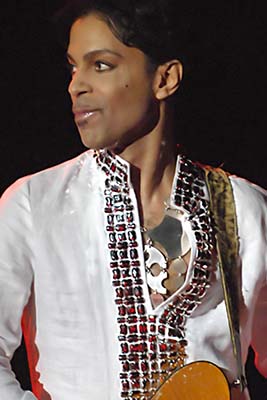
พรินซ์

| name = พรินซ์
| image = Prince at Coachella 001.jpg
| birth_name = พรินซ์ โรเจอร์ส เนลสัน (1958-2016)
| birth_place = มินนีแอโพลิส, มินนิโซตา, ประเทศสหรัฐอเมริกา|สหรัฐอเมริกา
| death_place = Chanhassen, Minnesota|Chanhassen, มินนิโซตา, สหรัฐอเมริกา
| genre = ป็อป, ร็อก, ฟังก์, อาร์แอนด์บี
| occupation = นักร้อง-นักแต่งเพลง, นักดนตรี, โปรดิวเซอร์เพลง, นักแสดง
| years_active = 1976–2016
| label = NPG Records|NPG, Columbia Records|Columbia, Universal Records|Universal, Arista Records|Arista, Paisley Park Records|Paisley Park, Warner Bros. Records|Warner Bros.
| associated_acts = The Revolution (band)|The Revolution; Wendy and LisaNew Power GenerationThe Time (band)|The Time; Morris DaySheila E.Kate BushVanity 6; Apollonia 6MazaratiThe Family (band)|The Family94 EastMadhouse (band)|MadhouseJill JonesCandy DulferTámar
พรินซ์ โรเจอร์ส เนลสัน () (7 มิถุนายน ค.ศ. 1958 - 21 เมษายน ค.ศ. 2016) เป็นนักร้องชาวอเมริกัน นักแต่งเพลง โปรดิวเซอร์เพลงและนักแสดง พรินซ์เป็นที่รู้จักอย่างแพร่หลายสำหรับผสมผสานผลงาน การแสดงบนเวทีที่มีสีสันและช่วงเสียงร้องที่สูง เขาได้รับการยกย่องว่าเป็นผู้บุกเบิกเสียงร้องแบบ “Minneapolis sound” ผลงานของเขามีความหลากหลายทั้ง ฟังก์ ร็อค อาร์แอนบี โซล ไซคีเดลิค และป็อป
ผลงานในช่วงแรกของเขาจะเป็นเพลง อาร์แอนด์บี ดนตรีโซลและฟังก์ ต่อมาเขาผสมผสานแนวเพลงอื่นเข้ามาด้วยไม่ว่าจะเป็น ป็อป, ร็อก, แจ๊ส, นิวเวฟ, ไซเคเดเลีย และฮิปฮอป เขาได้รับอิทธิพลด้านดนตรีจาก สลาย สโตน, ไมล์ส เดวิส, จิมมี เฮนดริกซ์, โจนี มิตเชลล์, เจมส์ บราวน์, พาร์ไลเมนต์-ฟังก์คาเดลิก และคาร์ลอส ซานตานา เอกลักษณ์อันเด่นชัดของผลงานเขาในช่วงต้นถึงกลางทศวรรษ 1980 เช่น การใช้ดรัมแมชชีนเรียบเรียงเพลงแบบเสียงเครื่องจักรโปร่ง ๆ และการใช้ท่อนริฟฟ์เครื่องสังเคราะห์เสียง ในลักษณะดนตรีอาร์แอนด์บี, ฟังก์ และดนตรีโซล ที่เรียกว่า "ดนตรีมินนิเอโพลิส"
พรินซ์มียอดขายมากกว่า 100 ล้านชุด ทำให้เขาถือเป็นหนึ่งในศิลปินที่มียอดขายสูงสุดตลอดกาล ด้วยผลงานมากมาย มีเพลงกว่า 100 เพลง ทั้งที่เขาร้องเองและของศิลปินอื่น เขาได้รับรางวัลแกรมมี่มาแล้ว 7 ครั้ง, 1 รางวัลลูกโลกทองคำและ 1 รางวัลออสการ์ เขายังมีชื่ออยู่ในร็อกแอนด์โรลฮอลออฟเฟม ในปี 2004 นิตยสาร"โรลลิงสโตน" จัดอันดับพรินซ์อยู่ที่อันดับ 28 ใน 100 อันดับของศิลปินที่ยอดเยี่ยมที่สุดตลอดกาล
พริ้นเสียชีวิตวันที่ 21 เมษายน ค.ศ 2016 ที่บ้าน/สตูดิโอ Paisley Park ในรัฐมินนีโซต สหรัฐอเมริกา หลังจากเกิดโรคคล้ายไข้หวัดใหญ่ อายุ 57 ปี
==ชีวิตช่วงแรก==
พรินซ์ โรเจอร์ส เนลสัน เกิดเมื่อวันที่ 7 มิถุนายน ค.ศ. 1958 ที่เมืองมินนีแอโพลิส เป็นบุตรชายครอบครัวชาวแอฟริกัน-อเมริกัน มารดาชื่อ แมตตี เดลลา (1933–2002) และบิดาชื่อ จอห์น ลูอิส เนลสัน (1916–2001) และตระกูลครอบครัวของเขาอยู่ในใจกลางรัฐลุยเซียนา ปูย่าตายายทั้งสี่ของเขามาจากรัฐดังกล่าวนี้ บิดาของพรินซ์เป็นนักเปียโน และนักประพันธ์เพลง ส่วนมารดาของพรินซ์เป็นนักร้องแนวเพลงแจ๊ส พรินซ์ถูกตั้งชื่อหลังจากที่พ่อของเขาชมการแสดงเวทีชื่อว่า พรินซ์ โรเจอร์ส ซึ่งมาจากกลุ่มดนตรีแจ๊สที่แสดงโชว์ที่มีชื่อว่า พรินซ์ โรเจอร์ส ทรีโอ ในการสัมภาษณ์กับรายการ A Current Affair ในปี ค.ศ. 1991 พ่อของเขาพูดว่า "ผมตั้งชื่อลูกชายของฉันปริ๊นซ์เพราะผมต้องการให้ลูกชายได้ทำทุกสิ่ง ทุกอย่างที่ผมเคยใฝ่ฝันอยากจะทำ" ชื่อเล่นของพรินซ์ในตอนเด็กว่าสกิปเปอร์ พรินซ์ได้กล่าวว่าเขา "เกิดเป็นโรคลมชัก" และ "เคยมีอาการชัก" เมื่อตอนเขายังหนุ่ม
น้องสาวของพรินซ์ชื่อว่า Tika Evene โดยพี่น้องทั้งสองพัฒนาความสนใจในเพลงนี้ และได้รับการสนับสนุนจากพ่อของพวกเขา โดยพรินซ์ได้แต่งเพลงครั้งแรกชื่อ "Funk Machine" และเล่นเปียโนโดยพ่อของเขาเมื่อตอนอายุได้ 7 ปี ตอนพรินซ์อายุ 10 ปี ครอบครัวของเขาไดเแยกทางจากกัน ต่อมาพรินซ์ได้เปลี่ยนบ้านซ้ำแล้วซ้ำอีก บางครั้งก็อาศัยอยู่กับพ่อของเขา และบางครั้งกับแม่และพ่อเลี้ยงของเขา จากนั้นเขาก็ย้ายเข้าไปอยู่ในบ้านของเพื่อนบ้านที่ชื่อ แอนเดอร์สัน และเพื่อนของลูกชายพวกเขา อังเดร แอนเดอร์สัน ซึ่งต่อมาได้กลายเป็นที่รู้จักในนาม André Cymone
พรินซ์ ได้เข้าศึกษาที่เมืองมินนีแอโพลิส ในโรงเรียนมัธยมไบรอันท์จูเนียร์ และโรงเรียนมัธยมเซ็นทรัล ซึ่งเป็นที่เขาเล่น ฟุตบอล ,บาสเกตบอล และเบสบอล เขาเล่นในทีมบาสเกตบอลเซ็นทรัลจูเนียร์ ต่อมาพรินซ์ได้พบกับจิมมี แจมและเทร์รี ลูอิส|จิมมี แจม ในปี ค.ศ. 1973 ที่โรงเรียน และสร้างความประทับใจให้เขาในช่วงชั้นเรียนดนตรีที่มีความสามารถทางดนตรีอย่างหลากหลายของเครื่องดนตรีของเขา
==ในอาชีพของเขา==
===1975–84: จุดเริ่มต้นและความก้าวหน้า===
ในปี ค.ศ. 1974 เปเป้ วิลลี่ สามีของลูกพี่ลูกน้องพรินซ์ อดีตสมาชิกวง 94 East พร้อมกับมาร์ซี่ อิงโวลด์สเตด และคริสตี้ เลเซ็นเบอร์รี่ วิลลี่ได้จ้าง André Cymone และพรินซ์มาบันทึกเสียงเพลงพร้อมกับวง 94 East วิลลี่ได้แต่งเพลง และพรินซ์เล่นกีต้าร์ในเพลง พรินซ์ยังได้แต่งเพลงร่วมกับวิลลี่ให้กับวง 94 East "Just Another Sucker"
ในปี ค.ศ. 1976 พรินซ์ได้ทำเทปเดโมที่มีโปรดิวเซอร์ คริส มูนใน Moon's Minneapolis studio โดยไม่สามารถที่จะบันทึกเสียงได้อย่างถูกต้อง มูนได้ซื้อเทปมาจาก โอเว่น ฮัสเน่ย์ นักธุรกิจในมินนีแอโพลิส ฮัสเน่ย์ ได้ลงนามกับพรินซ์ ตอนเขาอายุ 17 ปี ในการทำสัญญาจัดการ และช่วยเหลือพรินซ์ในการทำเดโมบันทึกเสียงที่ Sound 80 Studios ในเมืองมินนีแอโพลิส ที่มีโปรดิวเซอร์-เอ็นจิเนีย David Z เดโมบันทึกเสียง พร้อมกับชุดสื่อที่ผลิตที่ Husney's ad agency ได้รับความสนใจจากค่ายเพลงหลายค่ายรวมทั้งค่ายวอร์เนอร์บราเธอร์สเรเคิดส์ ,เอแอนด์เอ็มเรเคิดส์ และโคลัมเบียเรเคิดส์
===1984–87: เดอะเดอะรีโวลูชั่น ,เพอร์เพิลเรน และการวางจำหน่ายต่อมา===
ไฟล์:Prince Brussels 1986.jpg|thumb|left|upright|พรินซ์ ในช่วงแสดงคอนเสิร์ตในกรุงบรัสเซลส์ Parade Tour|Hit N Run Tour ปี ค.ศ. 1986
ในช่วงเวลาที่พรินซ์ เรียกวงดนตรีของเขาในฐานะ เดอะเดอะรีโวลูชั่น ชื่อของวงยังได้รับการตีพิมพ์ในสิ่งที่ตรงกันข้ามบนหน้าปกของ 1999 ภายในตัวอักษร "I" ของคำว่า "Prince" วงดนตรีที่ประกอบด้วย Lisa Coleman และDoctor Fink มือคีย์บอร์ด ,Bobby Z มือกลอง ,Brown Mark มือเบส และDez Dickerson มือกีต้าร์ Jill Jones นักร้องหนุนหลัง ซึ่งยังเป็นส่วนหนึ่งของนักร้องตัวจริงสำหรับอัลบั้ม และคอนเสิร์ตทัวร์ 1999 หลังจากที่คอนเสิร์ตทัวร์ 1999 Dickerson ได้ออกจากกลุ่มเพราะเหตุผลทางศาสนา ในหนังสือ Possessed: The Rise and Fall of Prince (2003) ผู้เขียน อเล็กซ์ ฮาห์น กล่าวว่า Dickerson ก็ยังลังเลที่จะเซ็นสัญญาสามปี และต้องการที่จะไล่ตามกิจการดนตรีอื่น ๆ Dickerson ก็ถูกแทนที่โดย เพื่อนของ Coleman Wendy Melvoin ซึ่งในตอนแรกวงดนตรีถูกนำมาใช้ประปรายในสตูดิโอ แต่ค่อย ๆ เปลี่ยนในช่วงกลางยุค 1980
ตามที่อดีตผู้จัดการของเขา Bob Cavallo ในช่วงต้นยุค 1980 พรินซ์จำเป็นต้องใช้การจัดการของเขาเพื่อให้ได้ข้อตกลงสำหรับเขาที่จะแสดงในภาพยนตร์เมเจอร์ แม้ว่าความจริงจะสิ่งที่ได้รับของเขาถูกจำกัดความนิยมเพลงป๊อป และมิวสิกวิดีโอหลายอย่างนี้ส่งผลต่อในภาพยนตร์ฮิต Purple Rain (1984) ที่นำแสดงโดย พรินซ์ และเป็นอัตชีวประวัติอย่างอิสระ และสตูดิโออัลบั้ม ซึ่งเป็นอัลบั้มซาวด์แทร็คของภาพยนตร์เรื่องนี้ด้วย อัลบั้ม Purple Rain ทำยอดขายได้มากกว่า 13 ล้านชุดในสหรัฐอเมริกา และติดชาร์ตอันดับที่ 1 ของ Billboard 200 เป็นเวลา 24 สัปดาห์ ติดต่อกัน ภาพยนตร์ยังชนะรางวัลAcademy Award for Best Original Score และทำรายได้กว่า 68 ล้านดอลล่าร์สหรัฐ เพลงจากภาพยนตร์เรื่องนี้ที่ฮิตบนชาร์ตเพลงป๊อปทั่วโลกอันดับที่ 1 ได้แก่ "When Doves Cry" และ "Let's Go Crazy" และเพลงPurple Rain ซึ่งติดอันดับที่ 2 ในชาร์ต Billboard Hot 100 เมื่อถึงจุดหนึ่งในปี ค.ศ. 1984 ขณะเดียวกันพรินซ์มีอัลบั้ม ,ซิงเกิล และภาพยนตร์ อันดับ 1 ในสหรัฐอเมริกา เป็นครั้งแรกที่นักร้องประสบความสำเร็จในฝีมือ อัลบั้ม Purple Rain ถูกจัดอันดับ 72 ใน 500 อัลบัมที่ยิ่งใหญ่ที่สุดตลอดกาล จากนิตยสาร Rolling Stone นอกจากนี้ยังรวมอยู่ในรายชื่อของ 100 อัลบั้มตลอดกาลจากนิตยสารไทม์
===1987–91: ศิลปินเดี่ยวอีกครั้ง , Sign o' the Times===
===1991–94: The New Power Generation, Diamonds and Pearls, และเปลี่ยนชื่อ===
ในปี ค.ศ. 1991 วงใหม่ของพรินซ์ได้เปิดตัว the New Power Generation กับมือกีตาร์ Miko Weaver และมือคีย์บอร์ด Doctor Fink พรินซ์ ได้เพิ่มเล่นเบส Sonny T., Tommy Barbarella มือคีย์บอร์ด
===1994–2000: ผลผลิตเพิ่มขึ้น และ The Gold Experience===
ในวันที่ 16 พฤษภาคม ค.ศ. 2000 พรินซ์ ได้หยุดใช้ชื่อเล่นสัญลักษณ์ความรัก และกลับมาใช้ชื่อพรินซ์ หลังจากที่หมดสัญญาของเขากับการวางจำหน่ายใน Warner/Chappell ในการแถลงข่าวเขาบอกว่าหลังจากที่ถูกปล่อยให้เป็นอิสระจากความสัมพันธ์ที่ไม่พึงประสงค์ที่เกี่ยวข้องกับชื่อพรินซ์ เขาจะเปลี่ยนกลับไปใช้ชื่อจริงของเขา โดยพรินซ์ยังคงใช้สัญลักษณ์เป็นโลโก้ ,ปกอัลบั้ม และการเล่นกีต้าร์ในสัญลักษณ์รูปทรงความรัก หลายปีต่อมาการเปิดตัวของ Rave Un2 the Joy Fantastic เพลงใหม่ส่วนใหญ่ของพรินซ์ได้รับการออกจำหน่ายผ่านการบริการสมัครสมาชิกอินเทอร์เน็ตของเขาในเว็บไซต์ NPGOnlineLtd.com (ภายหลัง NPGMusicClub.com)
ในปี ค.ศ. 2000 พรินซ์ได้วางจำหน่ายอัลบั้มไลฟ์แรก One Nite Alone... Live! ซึ่งเป็นการแสดงสดจาก One Nite Alone...Tour ชุด 3 แผ่นซีดี นอกจากนี้ยังมีแผ่นดิสก์ของ "หลังจากการแสดง" ในช่วงเวลาที่พรินซ์พยายามที่จะเข้าถึงกับฐานแฟนคลับของเขาผ่านทางสื่อเว็บไซต์ NPG Music Club ,ก่อนคอนเสิร์ต ,การเช็คเสียง และการเฉลิมฉลองที่เป็นประจำทุกปี ที่เพลสลีย์พาร์ค สตูดิโอของเขา
แฟน ๆ ที่ได้รับเชิญเข้าสตูดิโอสำหรับทัวร์ ,การสัมภาษณ์ ,การสนทนา และช่วงการฟังเพลง บางส่วนการสนทนาของเหล่าแฟนถูกสร้างเป็นภาพยนตร์สารคดีอาคิโอะ ที่กำกับโดย Kevin Smith
ในวันที่ 8 กุมภาพันธ์ ค.ศ. 2004 พรินซ์ได้ปรากฏตัวในงานรางวัลแกรมมี่ ครั้งที่ 47 พร้อมกับ บียอนเซ่ โนวส์ ในการแสดงสดเปิด ที่เล่นเพลงเมดเล่ย์ของ "Purple Rain", "Let's Go Crazy", "Baby I'm a Star",และเพลงของบียอนเซ่ "Crazy in Love" เดือนต่อมา พรินซ์ได้มอบรางวัลในงานหอเกียรติยศร็อกแอนด์โรล
===2000–07: การเปลี่ยนแปลง, Musicology ,ย้ายค่าย และ 3121===
===2010–12: 20Ten และ Welcome 2 Tours===
===2013–16: 3rdeyegirl และกลับสู่วอร์เนอร์บราเธอร์ส===
ในเดือนมกราคม ค.ศ. 2013 พรินซ์ได้ออกเผยแพร่วิดีโอเนื้อเพลง สำหรับเพลงใหม่ชื่อ "Screwdriver" ในเดือนเมษายน ค.ศ. 2013 พรินซ์ ได้ประกาศทัวร์คอนเสิร์ตฝั่งตะวันตกมีชื่อว่า Live Out Loud Tour พร้อมกับวง 3rdeyegirl ซึ่งเป็นวงแบร็คอัพของเขา และสองวันสุดท้ายของทัวร์ขาแรก ในมินนีแอโพลิส ที่ซึ่งอดีตมือกลอง Revolution Bobby Z นั่งอยู่ในเป็นมือกลองแขกรับเชิญในโชว์ เดือนพฤษภาคม พรินซ์ประกาศข้อตกลงกับ Kobalt Music ในการตลาดและจัดจำหน่ายเพลงของเขา
ในวันที่ 14 สิงหาคม ค.ศ. 2013 พรินซ์ได้ออกจำหน่ายซิงเกิลเดี่ยวใหม่ ผ่านทางการดาวน์โหลดของเว็บไซต์ 3rdeyegirl.com ซิงเกิล "Breakfast Can Wait" ซึ่งมีรูปหน้าปกที่มีการเลียนแบบนักร้องของนักแสดงตลก Dave Chappelle ในภาพสเก็ตใน 2000s Comedy Central series Chappelle's Show
ในเดือนกุมภาพันธ์ ค.ศ. 2014 พรินซ์ได้แสดงสดพร้อมกับ 3rdeyegirl ในลอนดอน ในทัวร์ Hit and Run Tour เริ่มต้นด้วยการแสดงที่ใกล้ชิด เป็นครั้งแรกที่จัดขึ้นที่ลอนดอนของบ้านนักร้อง Lianne La Havas, ตามด้วยการแสดงที่สองของสิ่งที่พรินซ์อธิบายว่าเป็นซาวน์เช็ค ที่ Electric Ballroom ใน Camden และอื่น ๆ ใน Shepherds Bush Empire
ในวันที่ 18 เมษายน ค.ศ. 2014 พรินซ์ได้ออกจำหน่ายซิงเกิลใหม่ "The Breakdown" ซึ่งเขาได้เซ็นสัญญาใหม่กับอดีตค่ายเพลงของเขาวอร์เนอร์บราเธอร์ส หลังจากที่แยกออกไป 18 ปี วอร์เนอร์ประกาศว่าพรินซ์จะออกจำหน่ายอัลบั้มรีมาสเตอร์ดีลักซ์ ของอัลบั้มปี ค.ศ. 1984 Purple Rain ในปี ค.ศ. 2014 เพื่อเฉลิมฉลองครบรอบ 30 ปีของอัลบั้ม ในทางกลับกัน วอร์เนอร์ให้พรินซ์เป็นเจ้าของแห่งบันทึกต้นแบบของการบันทึกเสียงวอร์เนอร์ของเขา
ในเดือนพฤษภาคม ค.ศ. 2015 หลังจากการตายของเฟรดดี้ เกรย์ และการจลาจลที่ตามมา, พรินซ์ได้ออกจำหน่ายเพลง "Baltimore" เพื่อไว้อาลัยแด่เกรย์ และการสนับสนุนการประท้วงใน Baltimore นอกจากนี้เขายังจัดคอนเสิร์ตบรรณาการสำหรับเกรย์ที่ Paisley Park ในชื่อ "Dance Rally 4 Peace" ในการที่เขาสนับสนุนให้แฟน ๆ สวมเสื้อเกรย์ เพื่อเป็นเกียรติแด่เฟรดดี้ เกรย์
อัลบั้มก่อนหน้าสุดท้ายของพรินซ์ Hit n Run Phase One เป็นครั้งแรกที่ปล่อยในวันที่ 7 กันยายน 2015 ในการให้บริการสตรีมมิ่งเพลงใน Tidal ก่อนที่จะถูกออกจำหน่ายออกมาในแผ่นซีดี และดาวน์โหลดในวันที่ 14 กันยายน อัลบั้มสุดท้ายของเขา Hit n Run Phase Two คือความหมายต่อเนื่องจากของคราวนี้ และถูกวางจำหน่ายใน Tidal สำหรับสตรีมมิ่งและดาวน์โหลดในวันที่ 12 ธันวาคม ค.ศ. 2015
==ผลงานอัลบั้ม==
* "For You (Prince album)|For You" (1978)
* "Prince (album)|Prince" (1979)
* "Dirty Mind" (1980)
* "Controversy (Prince album)|Controversy" (1981)
* "1999 (Prince album)|1999" (1982)
* "Purple Rain (album)|Purple Rain" (1984)
* "Around the World in a Day" (1985)
* "Parade (Prince album)|Parade" (1986)
* "Sign o' the Times" (1987)
* "Lovesexy" (1988)
* "Batman (album)|Batman" (1989)
* "Graffiti Bridge (album)|Graffiti Bridge" (1990)
* "Diamonds and Pearls" (1991)
* ("Love Symbol Album") (1992)
* "Come (Prince album)|Come" (1994)
* "The Black Album (Prince album)|The Black Album" (1994)
* "The Gold Experience" (1995)
* "Chaos and Disorder" (1996)
* "Emancipation (Prince album)|Emancipation" (1996)
* "Crystal Ball (box set)|Crystal Ball" (1998)
* "Crystal Ball (box set)#The Truth|The Truth" (1998)
* "Newpower Soul" (1998)
* "The Vault: Old Friends 4 Sale" (1999)
* "Rave Un2 the Joy Fantastic" (1999)
* "The Rainbow Children" (2001)
* "One Nite Alone..." (2002)
* "Xpectation" (2003)
* "N·E·W·S (Prince album)|N·E·W·S" (2003)
* "Musicology (album)|Musicology" (2004)
* "The Chocolate Invasion" (2004)
* "The Slaughterhouse" (2004)
* "3121" (2006)
* "Planet Earth (Prince album)|Planet Earth" (2007)
* "Lotusflow3r (album set)|Lotusflow3r" (2009)
* "Lotusflow3r (album set)|MPLSound" (2009)
* "20Ten" (2010)
* "Plectrumelectrum" (2014)
* "Art Official Age" (2014)
* "Hit n Run Phase One|HITnRUN Phase One" (2015)
* "Hit n Run Phase Two|HITnRUN Phase Two" (2015)
==ผลงานแสดง==
==คอนเสิร์ตทัวร์==
* Prince Tour (1979–80)
* Dirty Mind Tour (1980–81)
* Controversy Tour (1981–82)
* 1999 Tour (1982–83)
* Purple Rain Tour (1984–85)
* Parade Tour (1986)
* Sign o' the Times Tour (1987)
* Lovesexy Tour (1988–89)
* Nude Tour (1990)
* Diamonds and Pearls Tour (1992)
* Act I and II (1993)
* Interactive Tour (1994)
* The Ultimate Live Experience (1995)
* The Ultimate Live Experience|Gold Tour (1996)
* Love 4 One Another Charities Tour (1997)
* Jam of the Year Tour (1997–98)
* New Power Soul Tour|New Power Soul Tour/Festival (1998)
* Hit n Run Tour (2000)|Hit n Run Tour (2000–01)
* A Celebration (Prince Tour)|A Celebration (2001)
* One Nite Alone... Tour (2002)
* World Tour 2003|2003–2004 World Tour (2003–04)
* Musicology Live 2004ever (2004)
* Per4ming Live 3121 (2006–07)
* Earth Tour (Prince revue)|Earth Tour (2007)
* Prince 20Ten|20Ten Tour (2010)
* Welcome 2 (2010–12)
* Live Out Loud Tour (2013)
* Hit and Run Tour (2014)|Hit and Run Tour (2014–15)
* Piano & A Microphone Tour (2016)
== อ้างอิง ==
หมวดหมู่:พรินซ์
หมวดหมู่:นักร้องอเมริกัน
หมวดหมู่:นักแสดงอเมริกัน
หมวดหมู่:นักแสดงชายชาวอเมริกันในศตวรรษที่ 20
หมวดหมู่:ผู้กำกับภาพยนตร์ชาวอเมริกัน
หมวดหมู่:โปรดิวเซอร์เพลงชาวอเมริกัน
หมวดหมู่:ชาวอเมริกันเชื้อสายแอฟริกา
หมวดหมู่:ศิลปินสังกัดแอริสตาเรเคิดส์
หมวดหมู่:ศิลปินสังกัดโคลัมเบียเรเคิดส์
หมวดหมู่:ผู้ที่ได้รับรางวัลแกรมมี
หมวดหมู่:ศิลปินสังกัดวอร์เนอร์บราเธอร์สเรเคิดส์
หมวดหมู่:บุคคลจากมินนีแอโพลิส
==แหล่งข้อมูลอื่น==
*
*
*
*
*
* Prince at Billboard.com
* Performance at Rock and Roll Hall of Fame at his induction in 2004